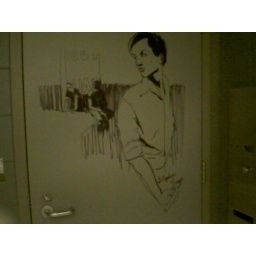
spotted on the inside of the door of the disabled washroom, 1st-floor Koerner Library. [picture by me, art not]